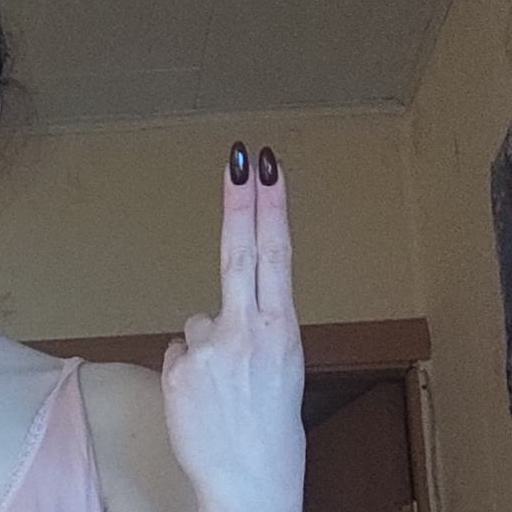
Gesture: two_up_inverted